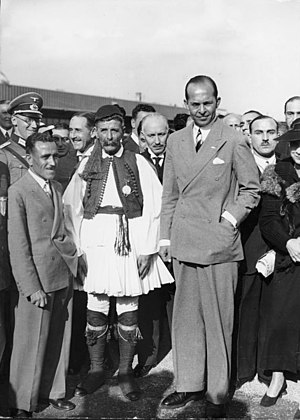
Spiridon Louis / Efter OL
Spiridon Louis med den senere kong Paul af Grækenland i Berlin under OL i Berlin i 1936.
"Spiridon ""Spiros"" Louis var en græsk vandbærer, der vandt maratonløbet ved de første moderne olympiske lege, OL i Athen 1896, og dermed blev nationalhelt.